Foreign policy of the Gerald Ford administration

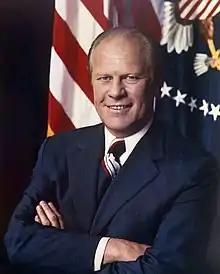
President Gerald Ford directed U.S. foreign policy from 1974 to 1977

The United States foreign policy during the 1974–1977 presidency of Gerald Ford was marked by efforts to de-escalate the Cold War. Ford focused on maintaining stability and promoting détente with the Soviet Union. One of Ford's key foreign policy achievements was the signing of the Helsinki Accords in 1975. The accords were a series of agreements between the US, Soviet Union, and other European countries that aimed to promote human rights, economic cooperation, and peaceful relations between East and West. Ford met with Soviet leader Leonid Brezhnev several times, and the two countries signed the Strategic Arms Limitation Talks (SALT II) in 1979, which aimed to limit the number of nuclear weapons held by the two superpowers.